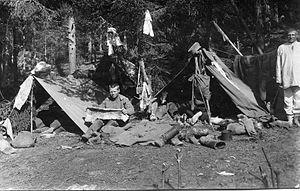
La septième armée est une unité de l'armée impériale russe engagée sur le front de l'Est pendant la Première Guerre mondiale. Elle participe à plusieurs batailles contre les armées impériales austro-hongroise et allemande. Elle est dissoute en mars 1918.